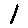
Label: 1